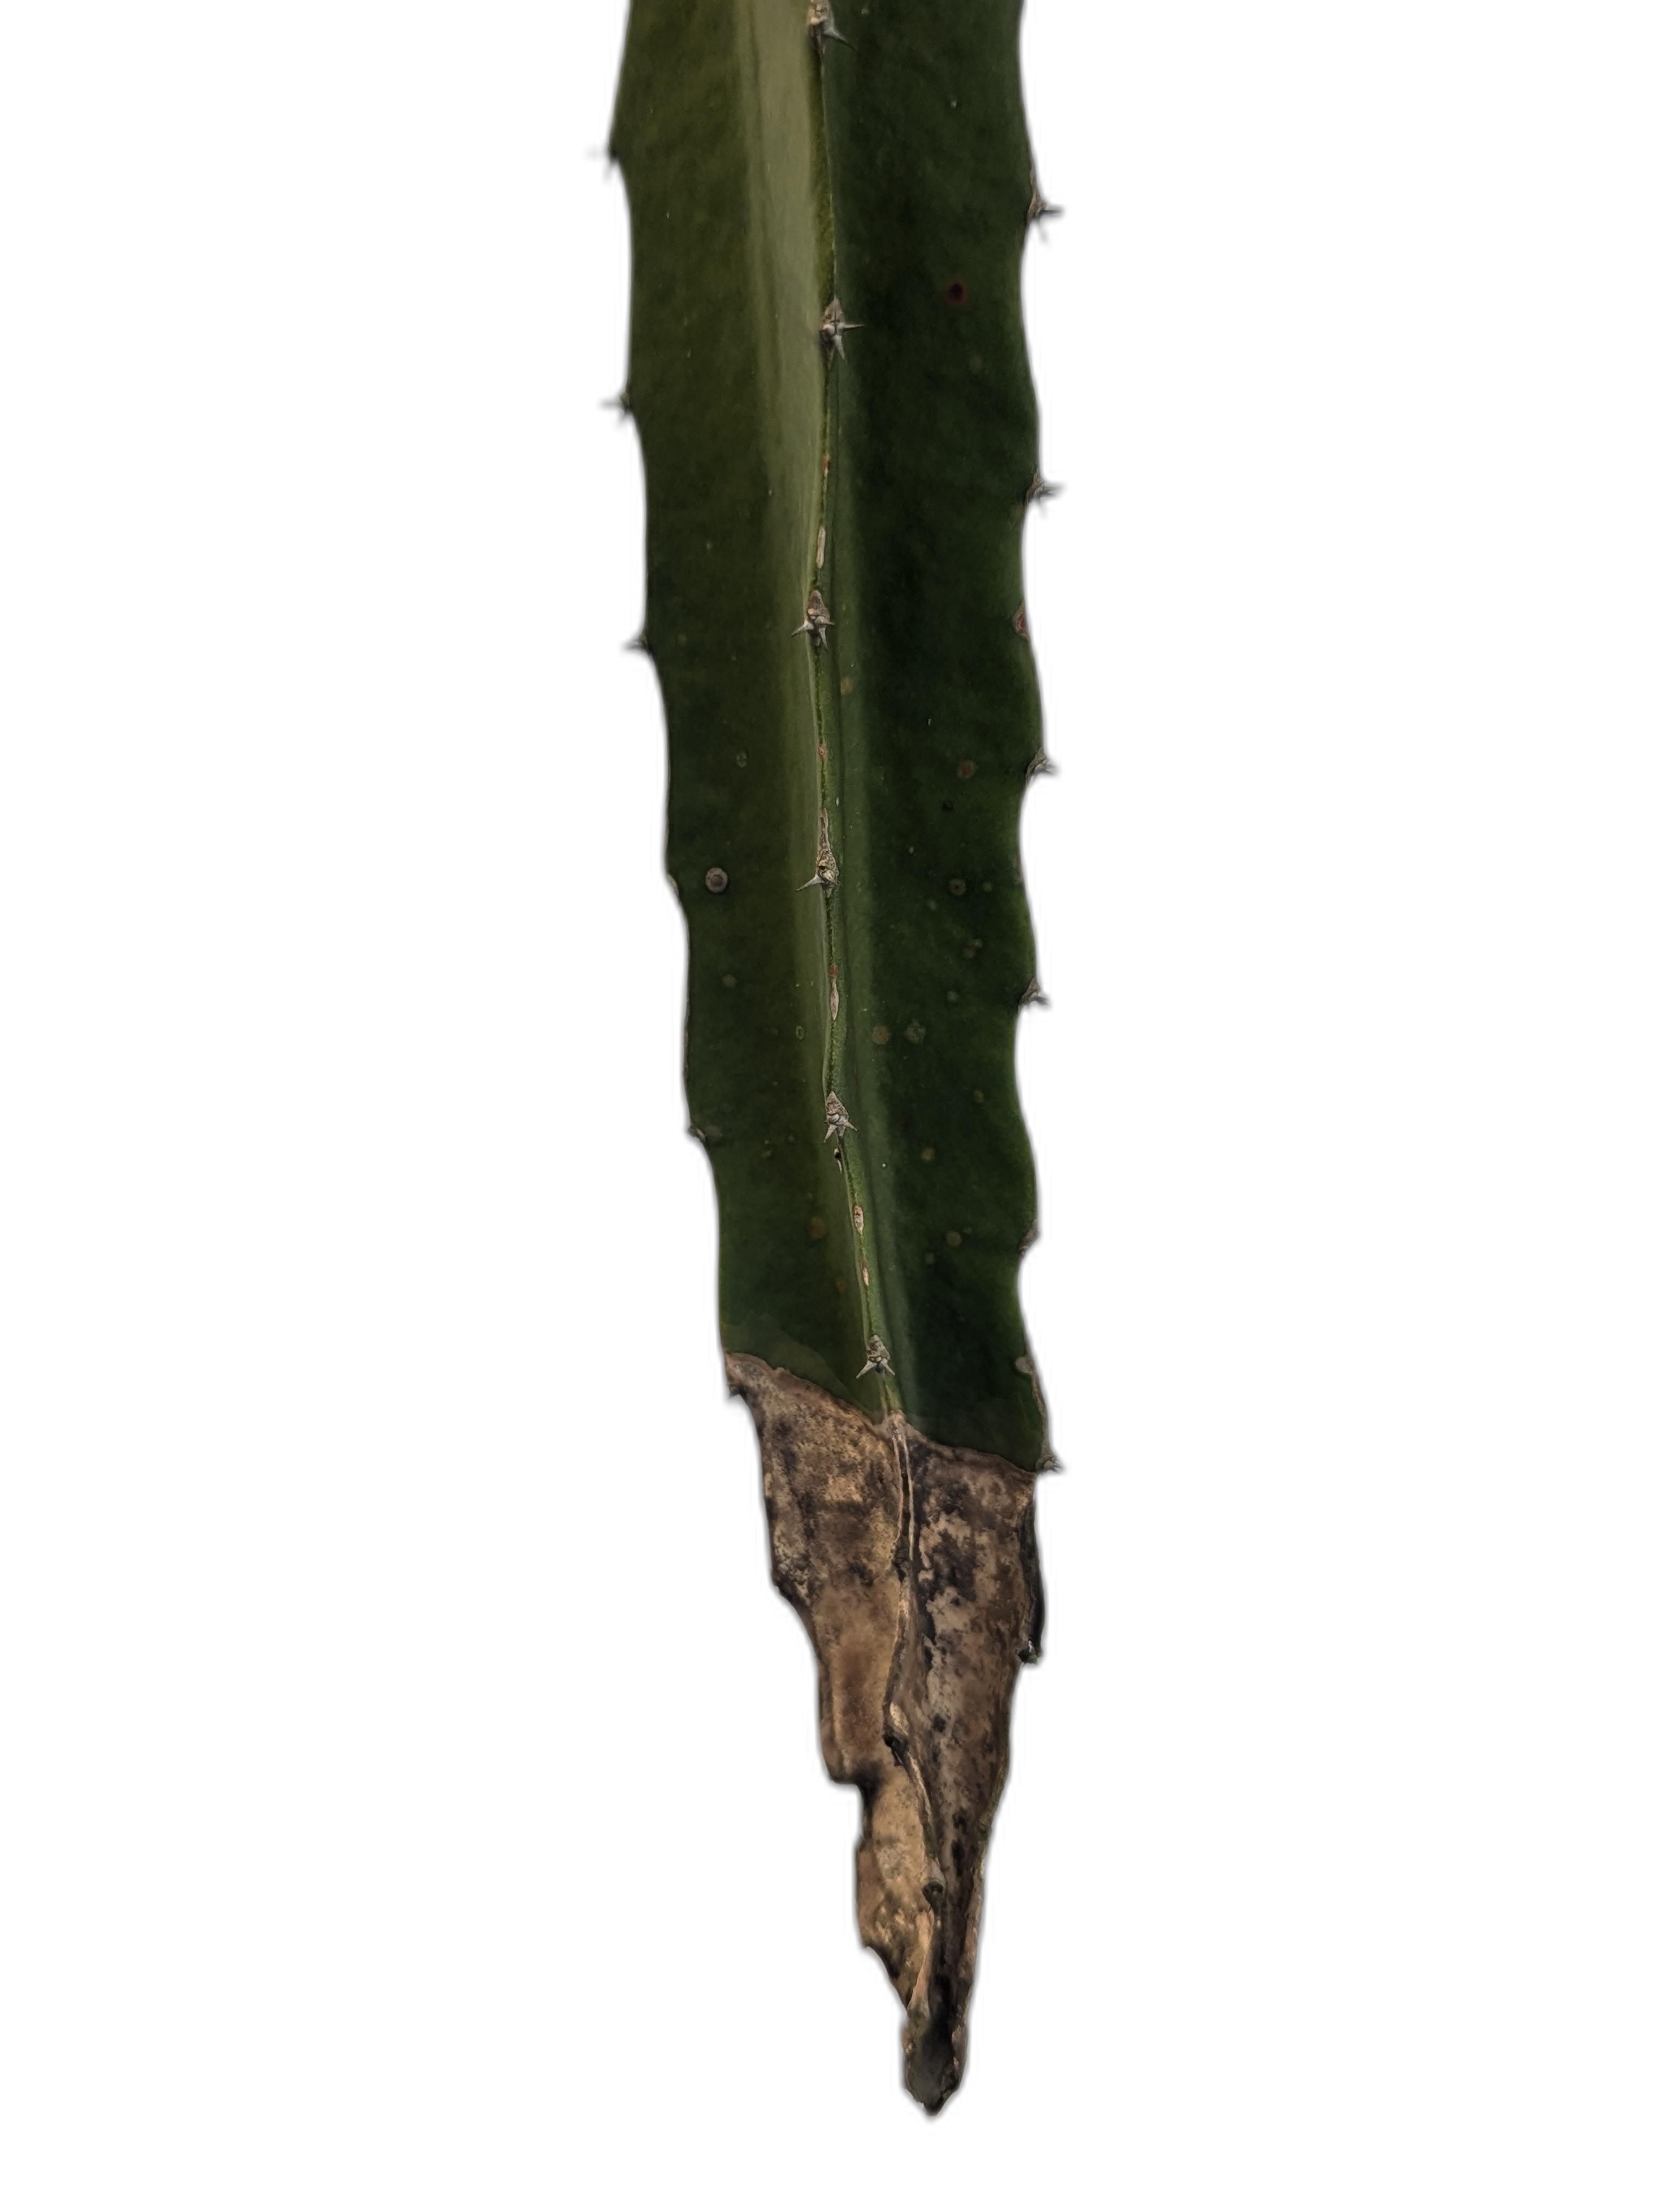
Label: Bad leaf